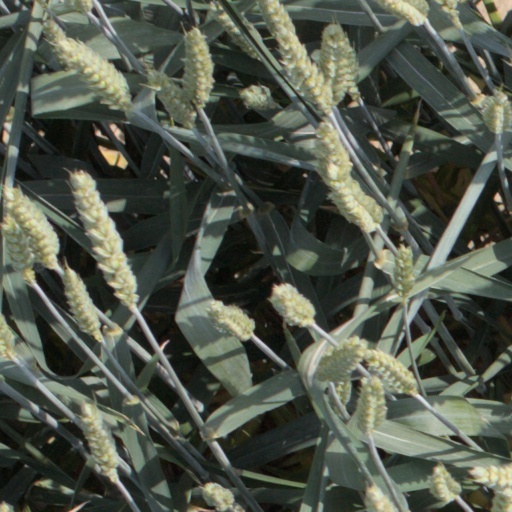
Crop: wheat